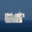
Label: ship